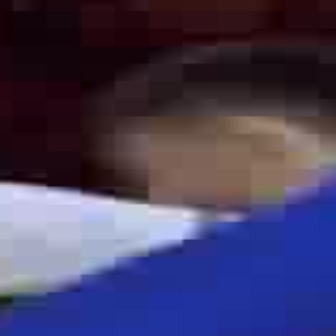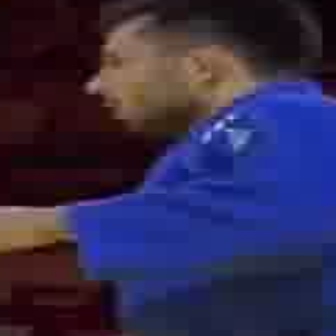
  Please identify the target specified by the bounding box [114,131,224,240] in the first image and locate it in the second image. Return the coordinates in [x_min,y_min,x_max,y_max] format.
Answer: [80,37,174,131]